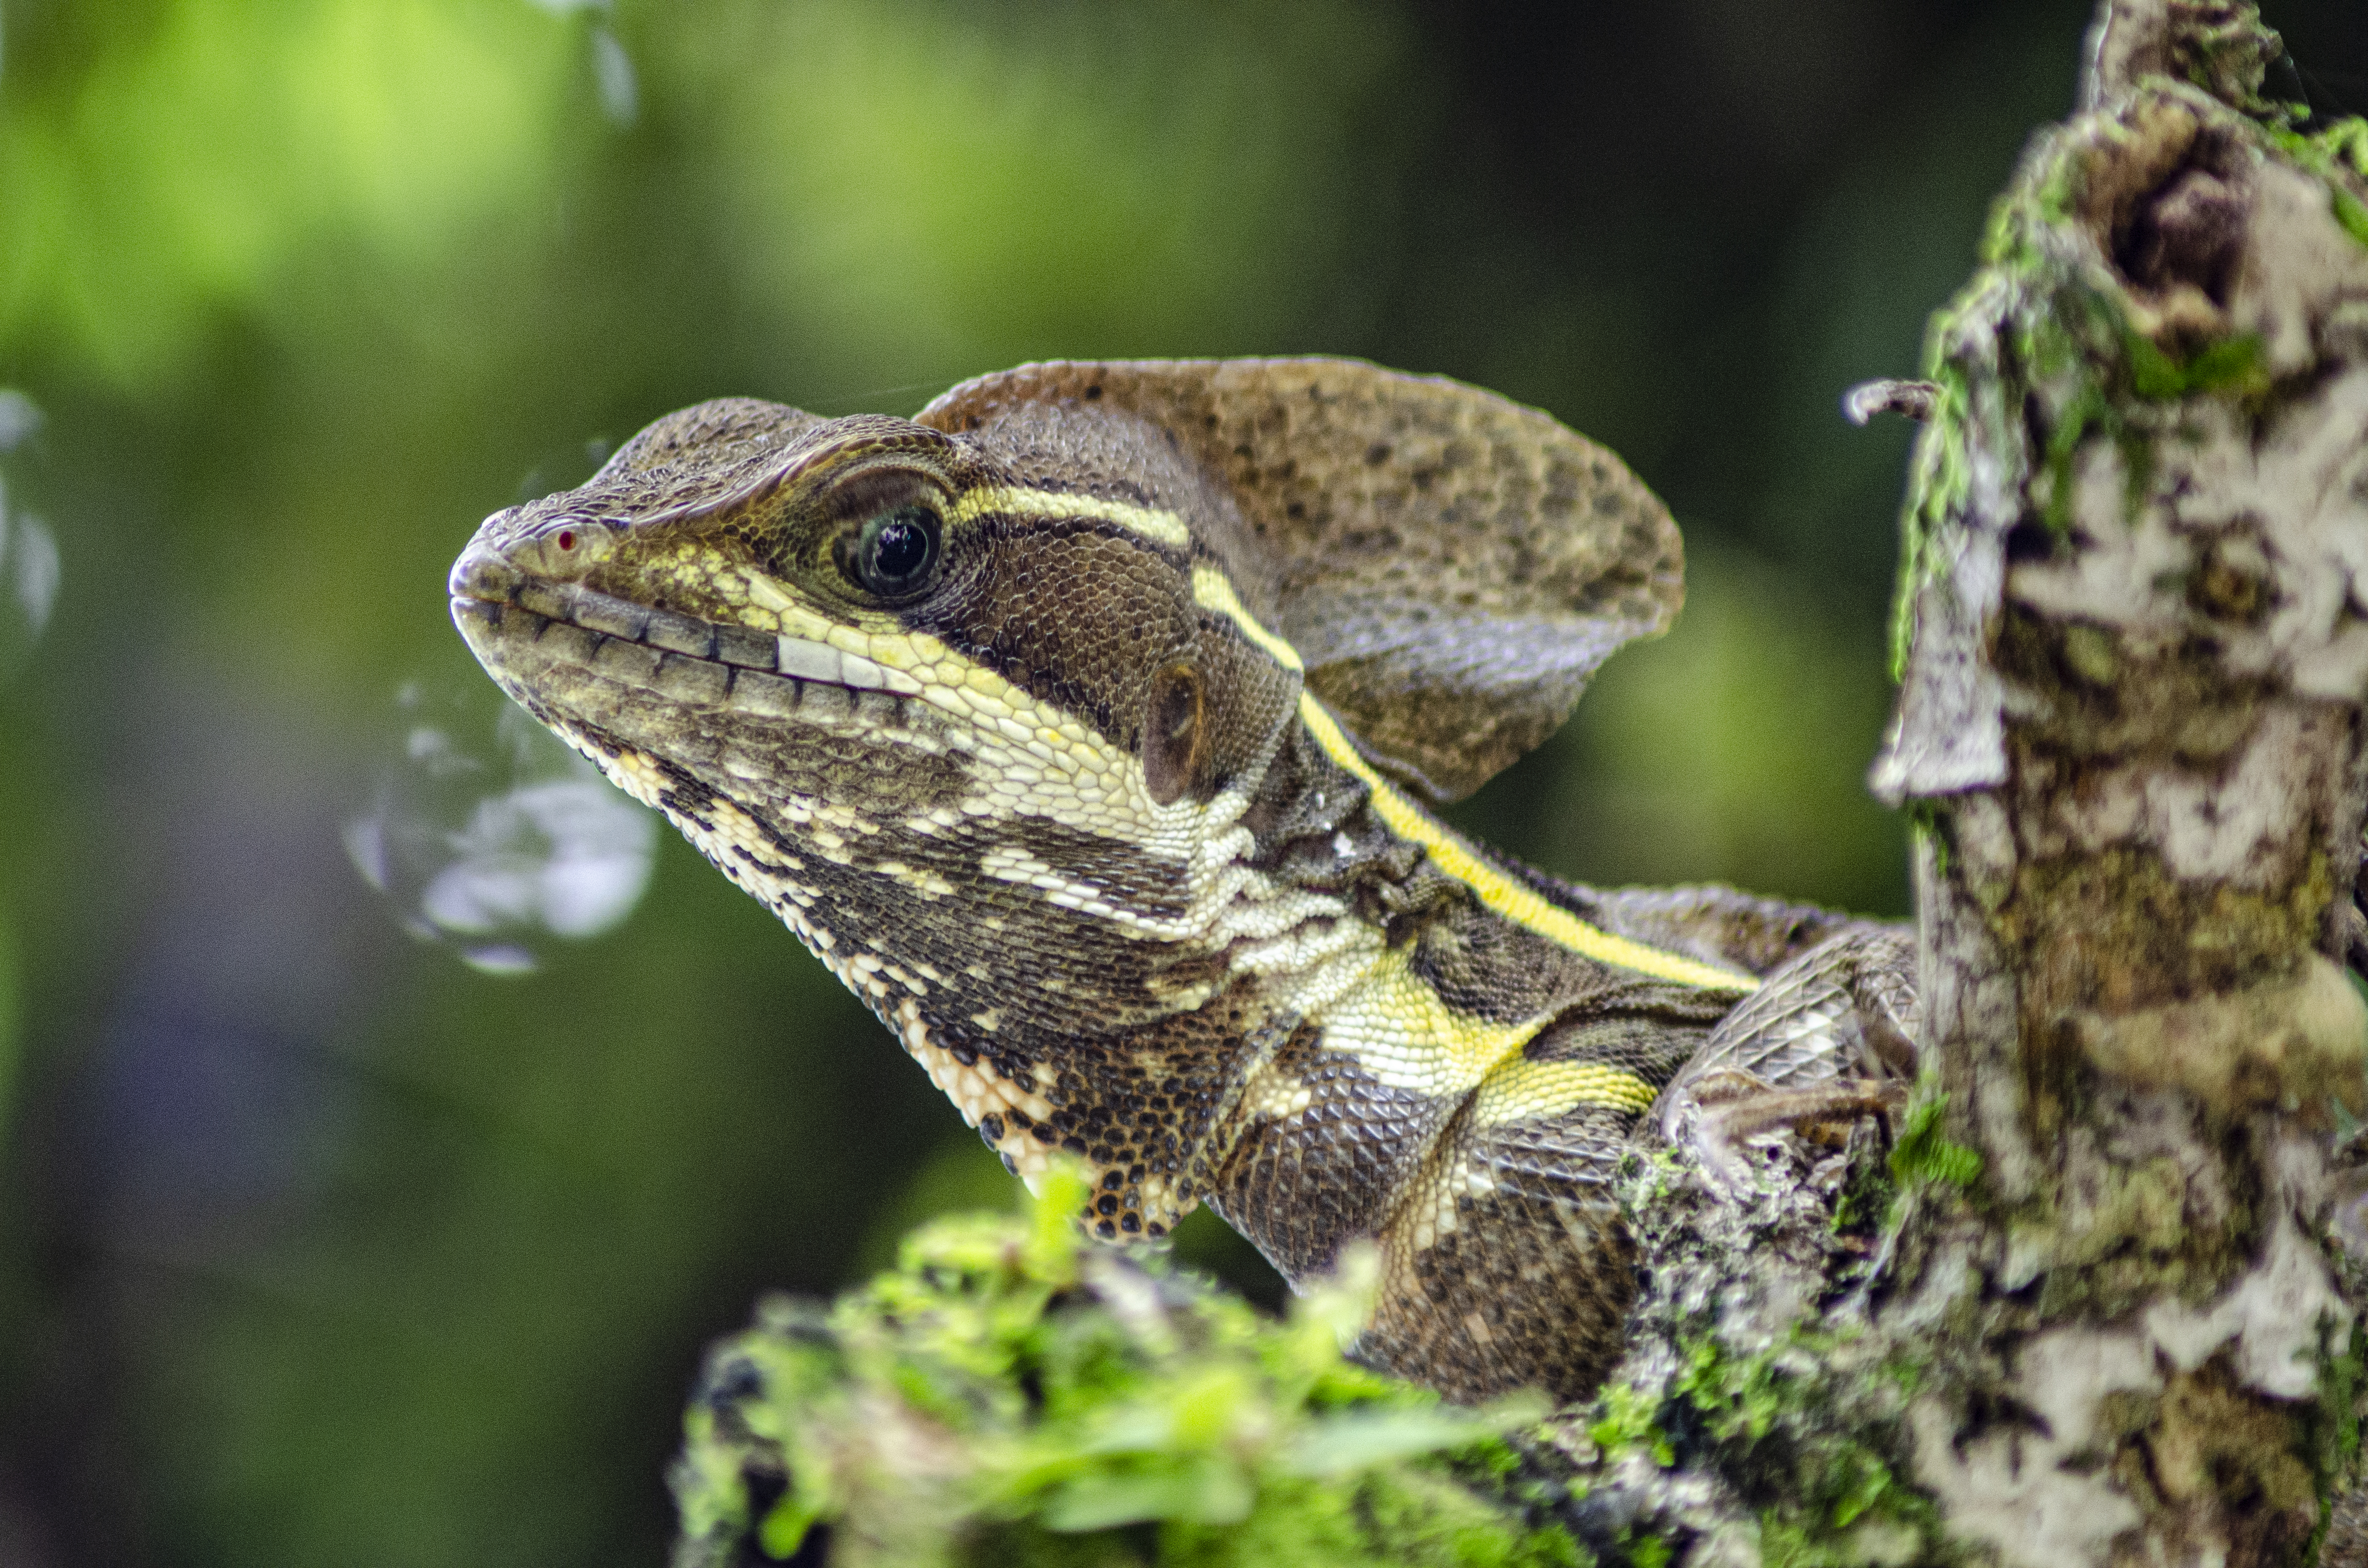
basilisco, lagarto, reptile, lizard, scaled reptile, terrestrial animal, chameleon, iguania, adaptation, iguana, organism, dragon lizard, wildlife, plant, wall lizard, common chameleon, lacerta, amphibian